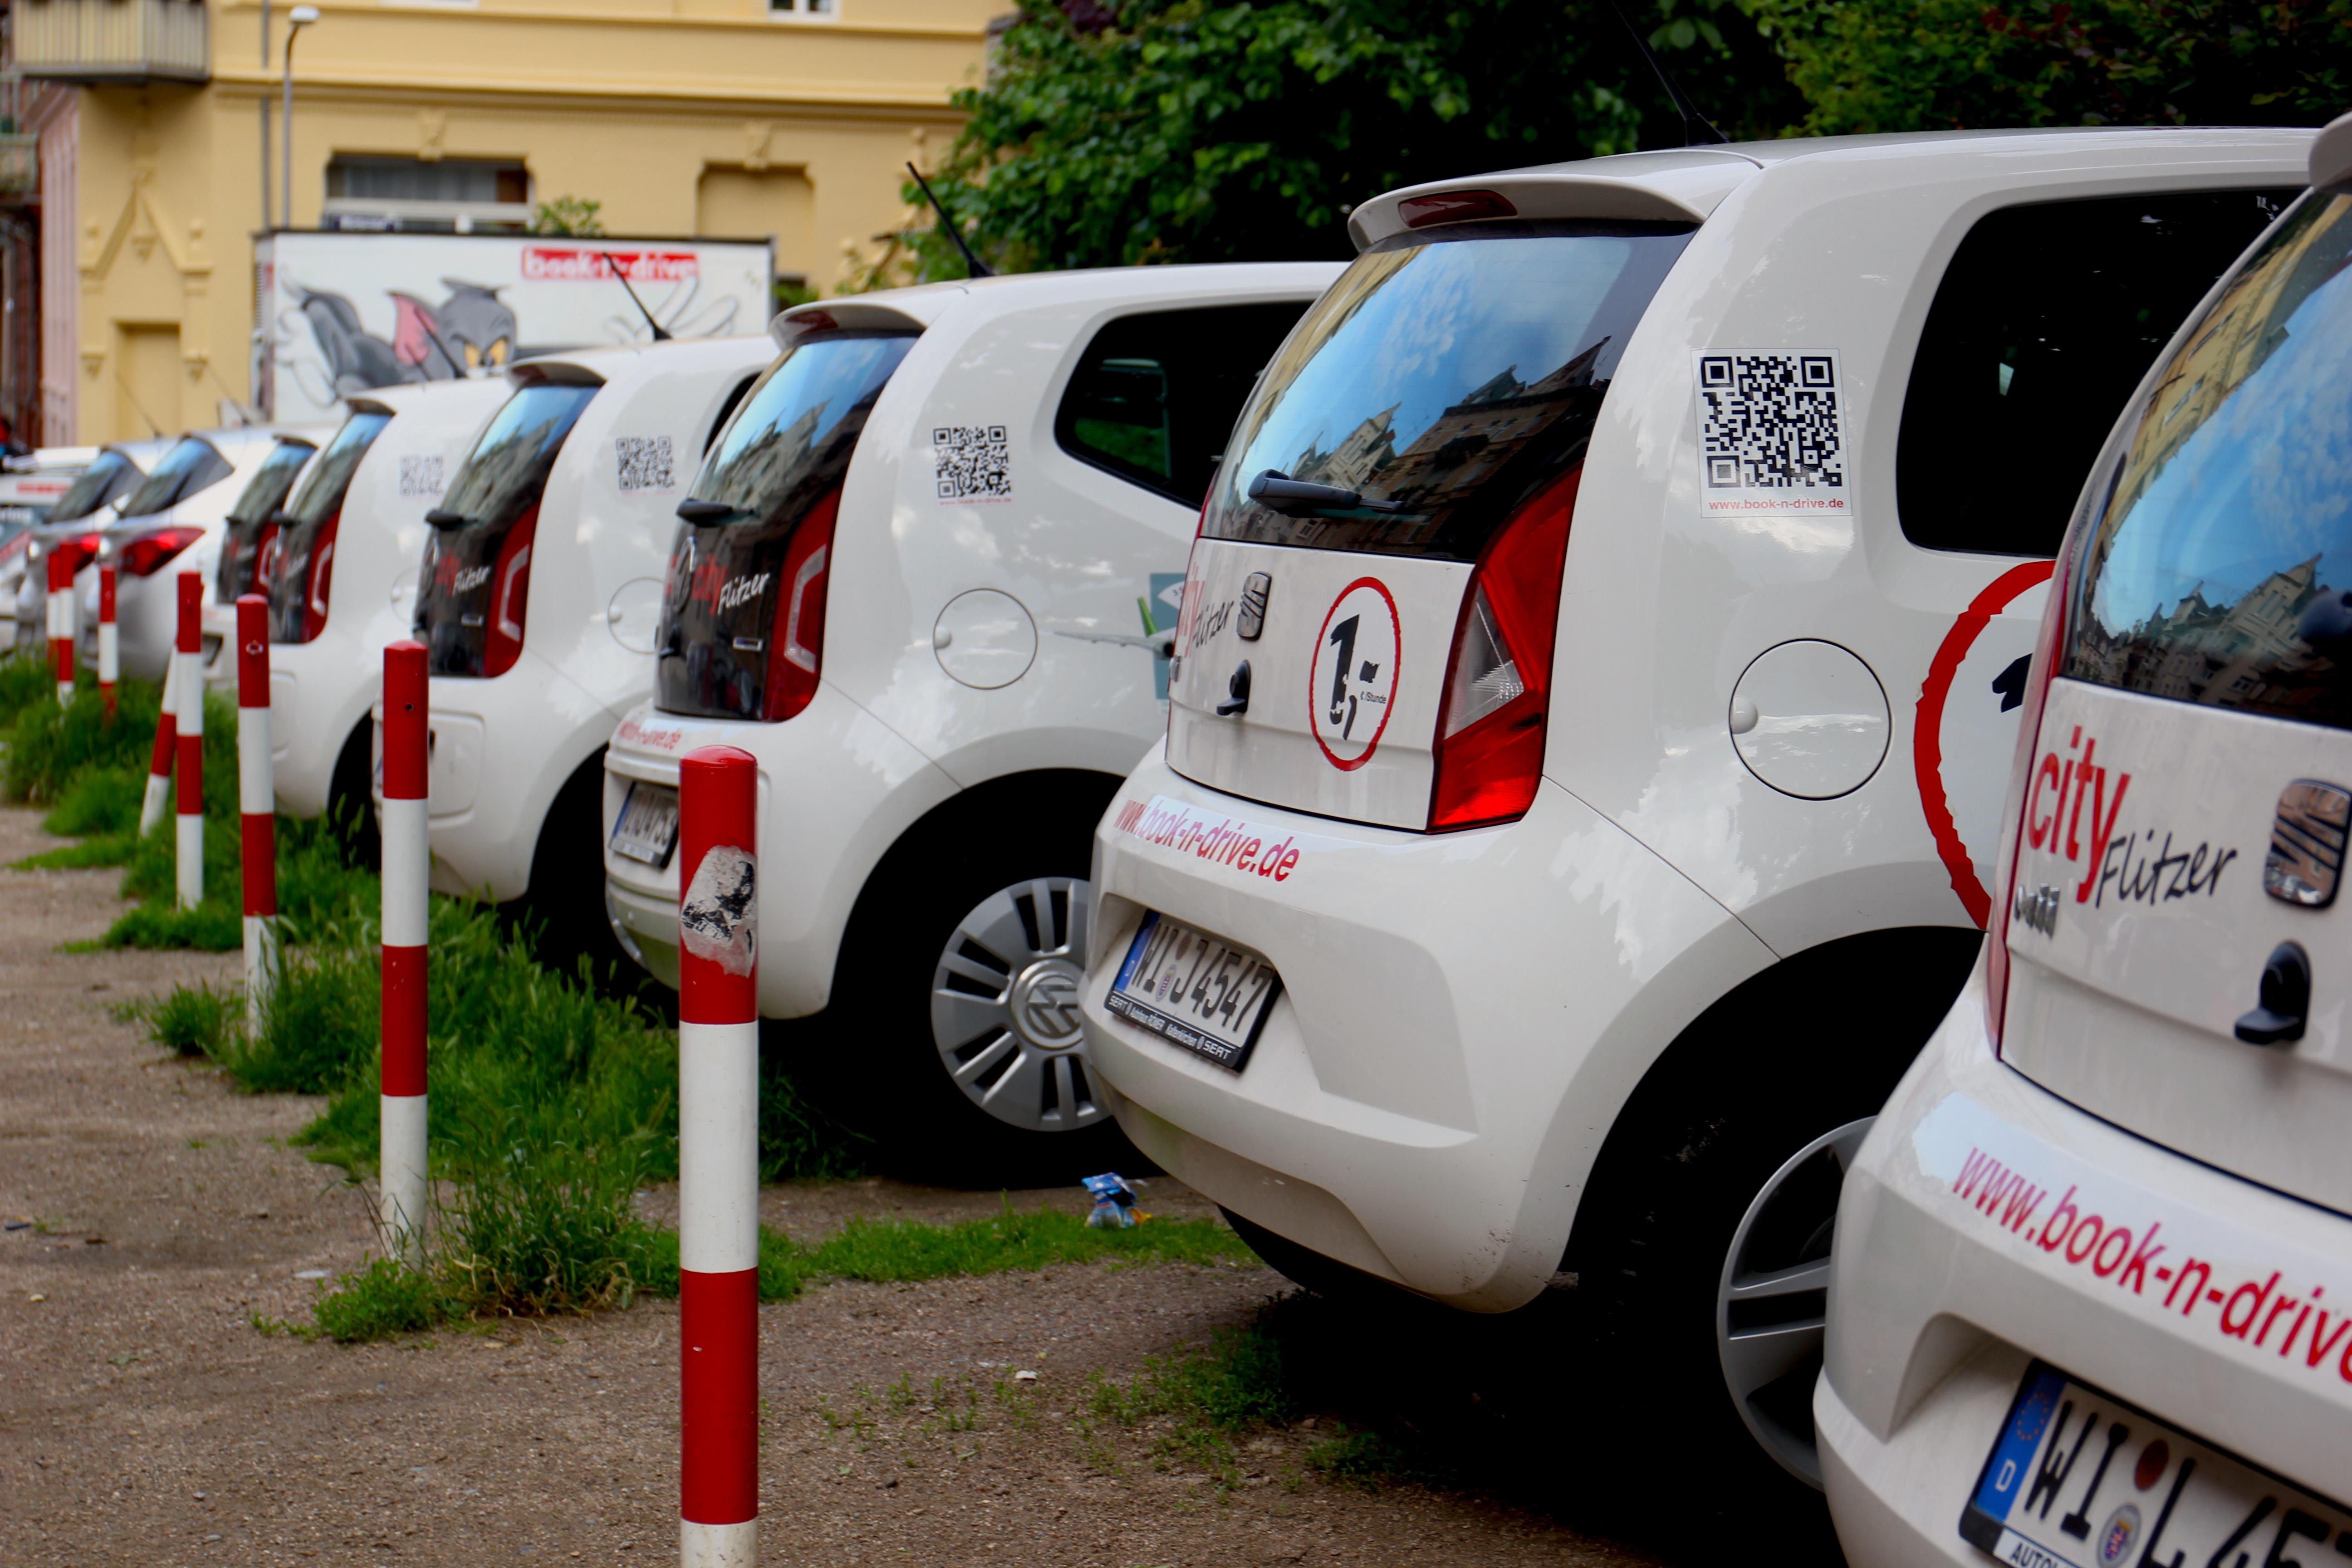
car, vw, parking, vehicle, auto, up, city car, car rental, automobile make, subcompact car, carsharing